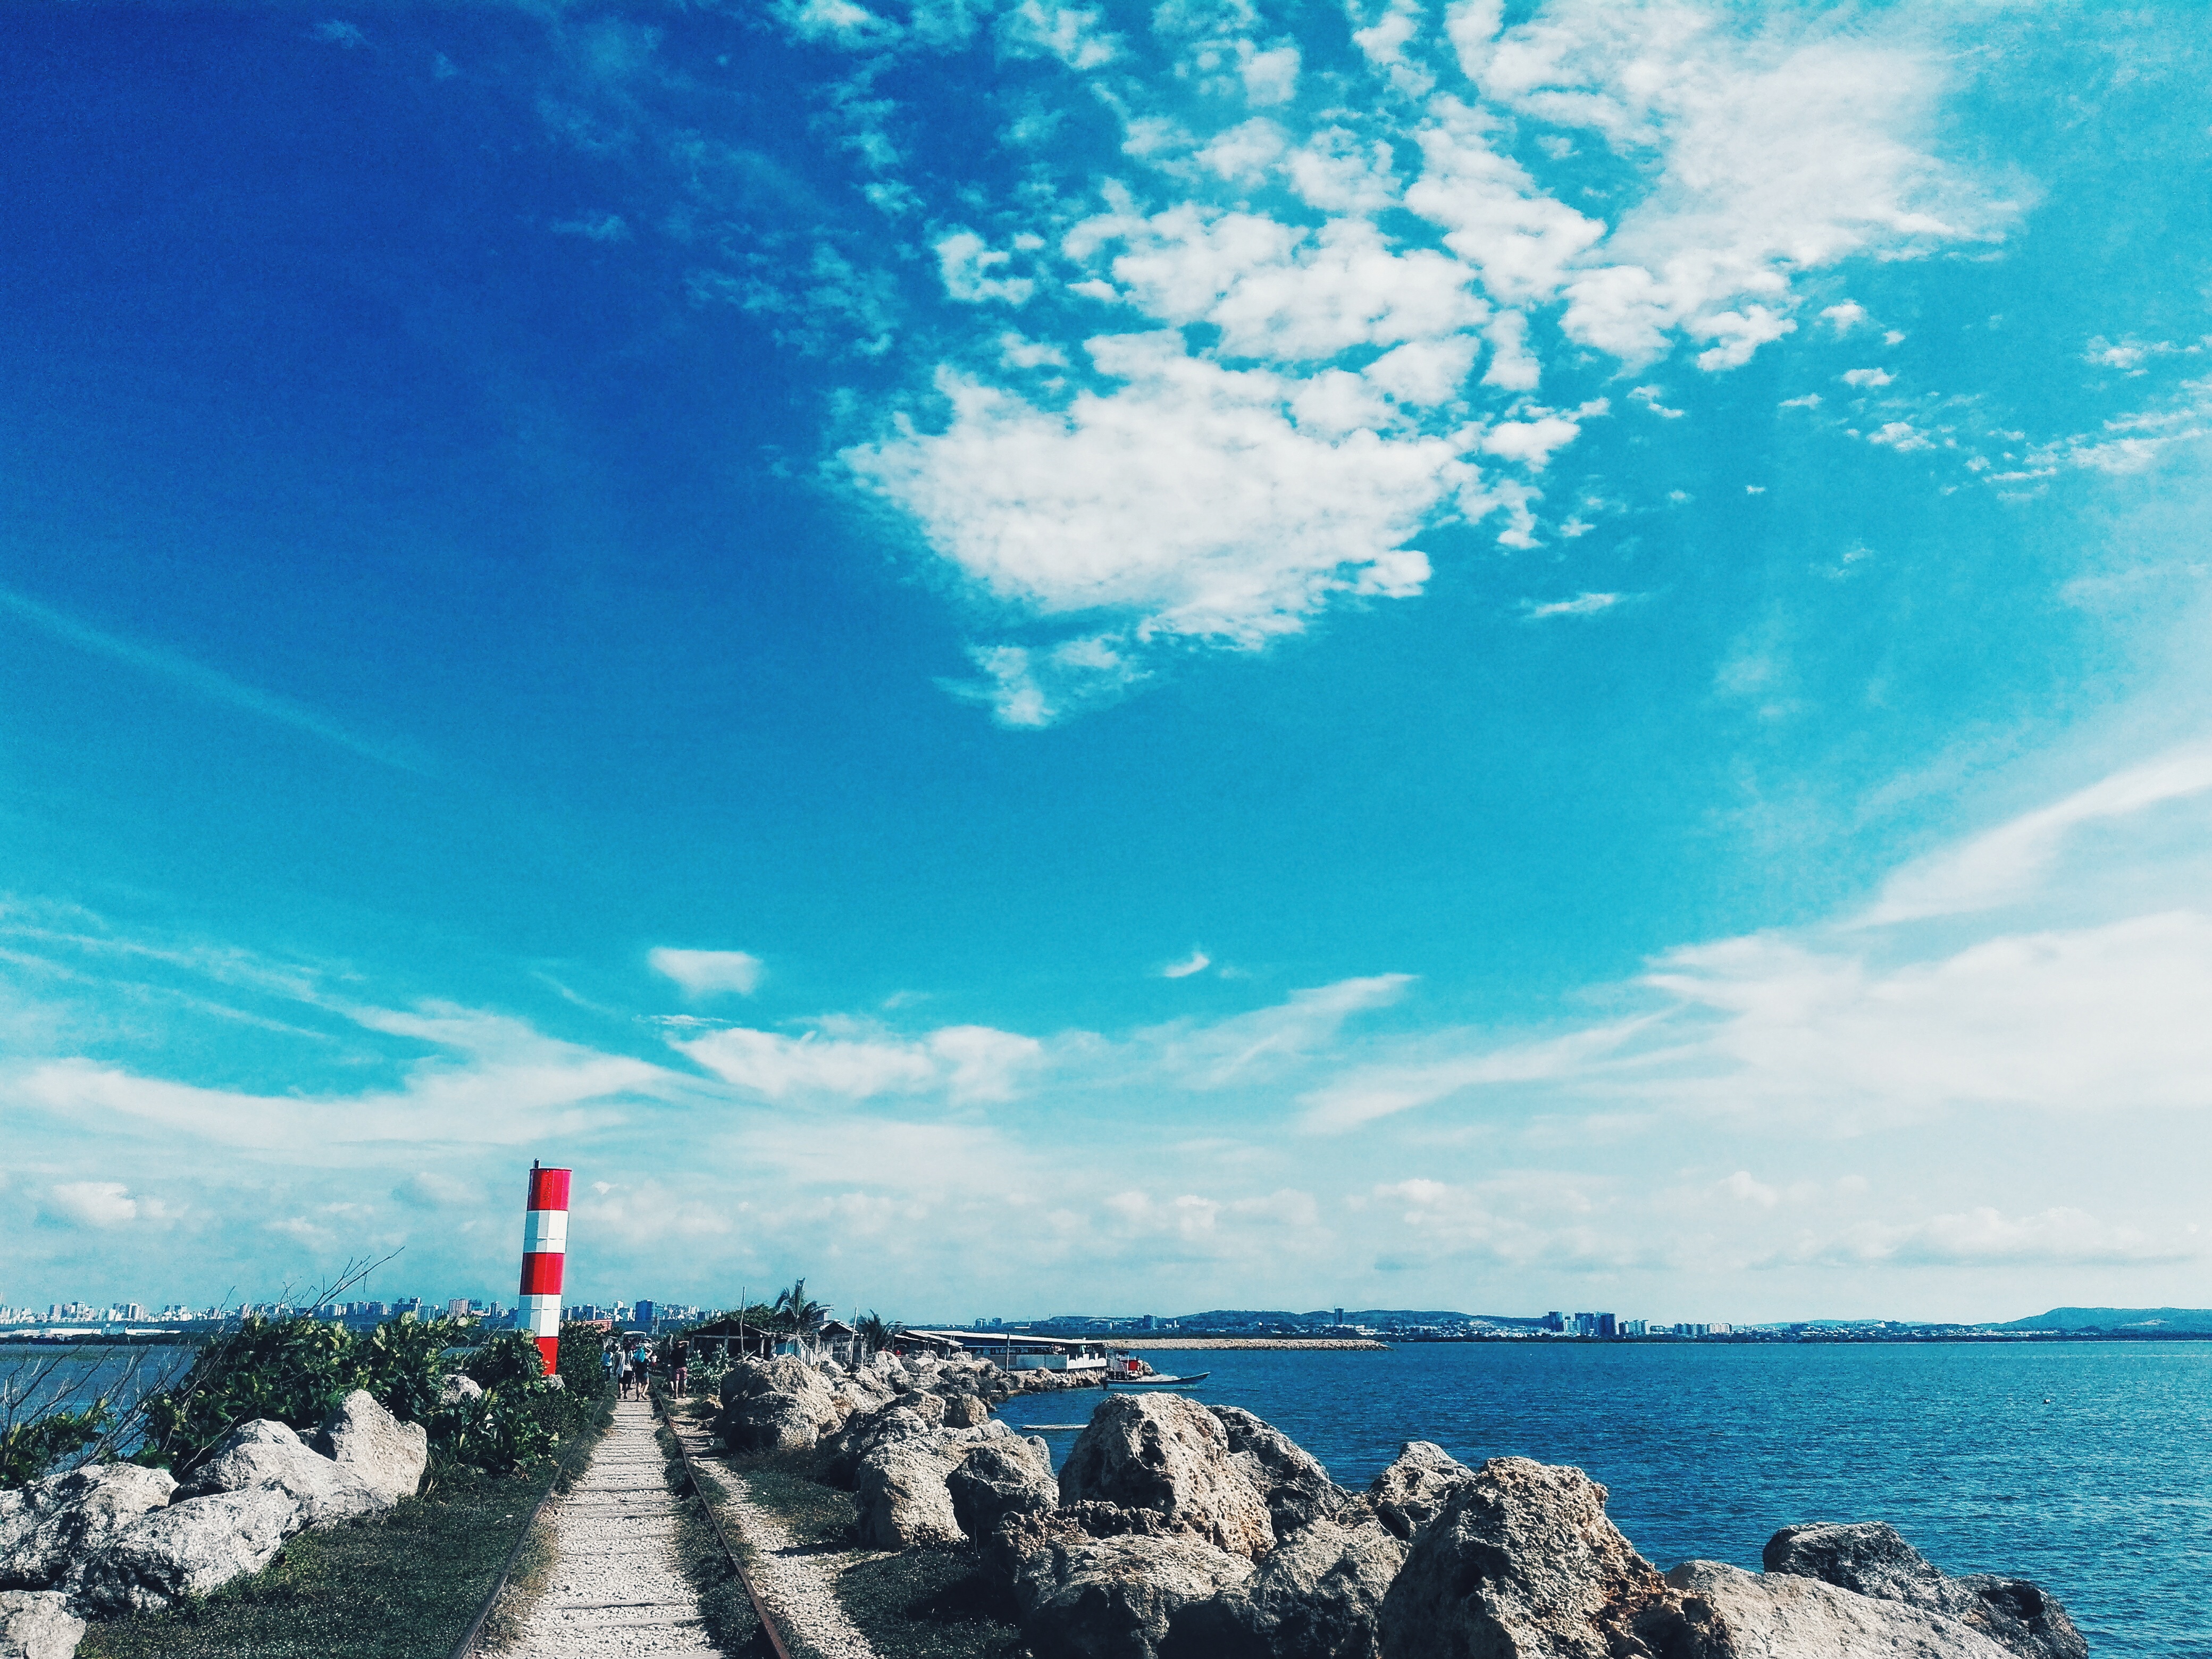
beach, sea, coast, ocean, horizon, cloud, sky, shore, wave, tower, bay, body of water, cape, wind wave